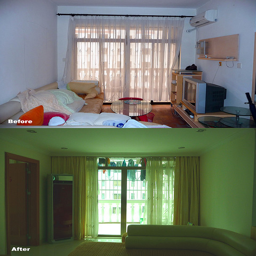
Before and after shots of a room decorated in different fashions.
A before and after photo of a living room area.
Two before and after photos of a living room without and without furniture.
A before and after picture of living room
A living room before and after being cleaned up.